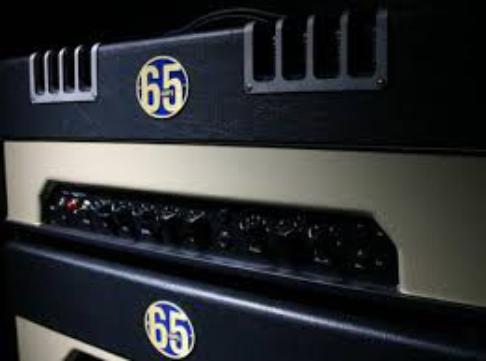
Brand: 65amps
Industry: Electronic